Almanac

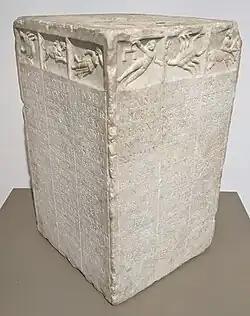
The 1st cent. Menologium Rusticum Colotianum, discovered in Rome and now held by the Archeological Museum in Naples

The earlier texts considered to be almanacs have been found in the Near East, dating back to the middle of the second millennium BC. They have been called generally hemerologies, from the Greek word "hēmerologion", "calendar" (from "hēmera", meaning "day"). Among them is the so-called Babylonian Almanac, which lists favorable and unfavorable days with advice on what to do on each of them. Successive variants and versions aimed at different readership have been found. Egyptian lists of good and bad moments, three times each day, have also been found. Many of these prognostics were connected with celestial events. The flooding of the Nile valley, a most important event in ancient Egypt, was expected to occur at the summer solstice, but as the civil calendar had exactly 365 days, over the centuries, the date was drifting in the calendar. The first heliacal rising of Sirius was used for its prediction and this practice, the observation of some star and its connecting to some event apparently spread.